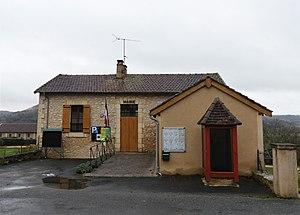
La mairie de Saint-Cirq, Dordogne, France.
Saint-Cirq est une ancienne commune française située dans le département de la Dordogne, en région Nouvelle-Aquitaine.